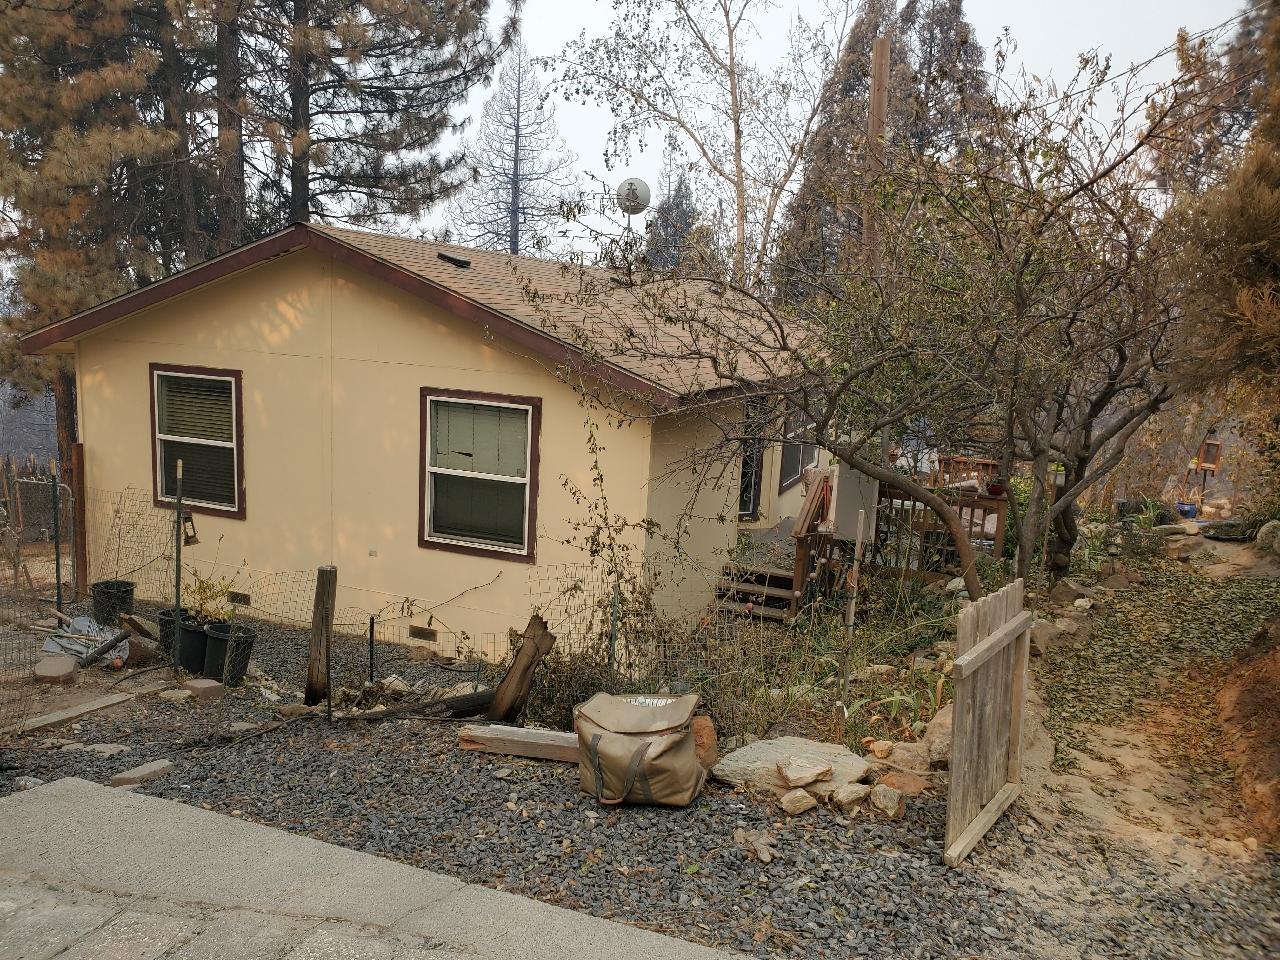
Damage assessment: no_damage